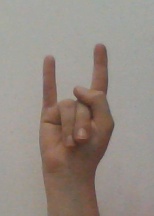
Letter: la